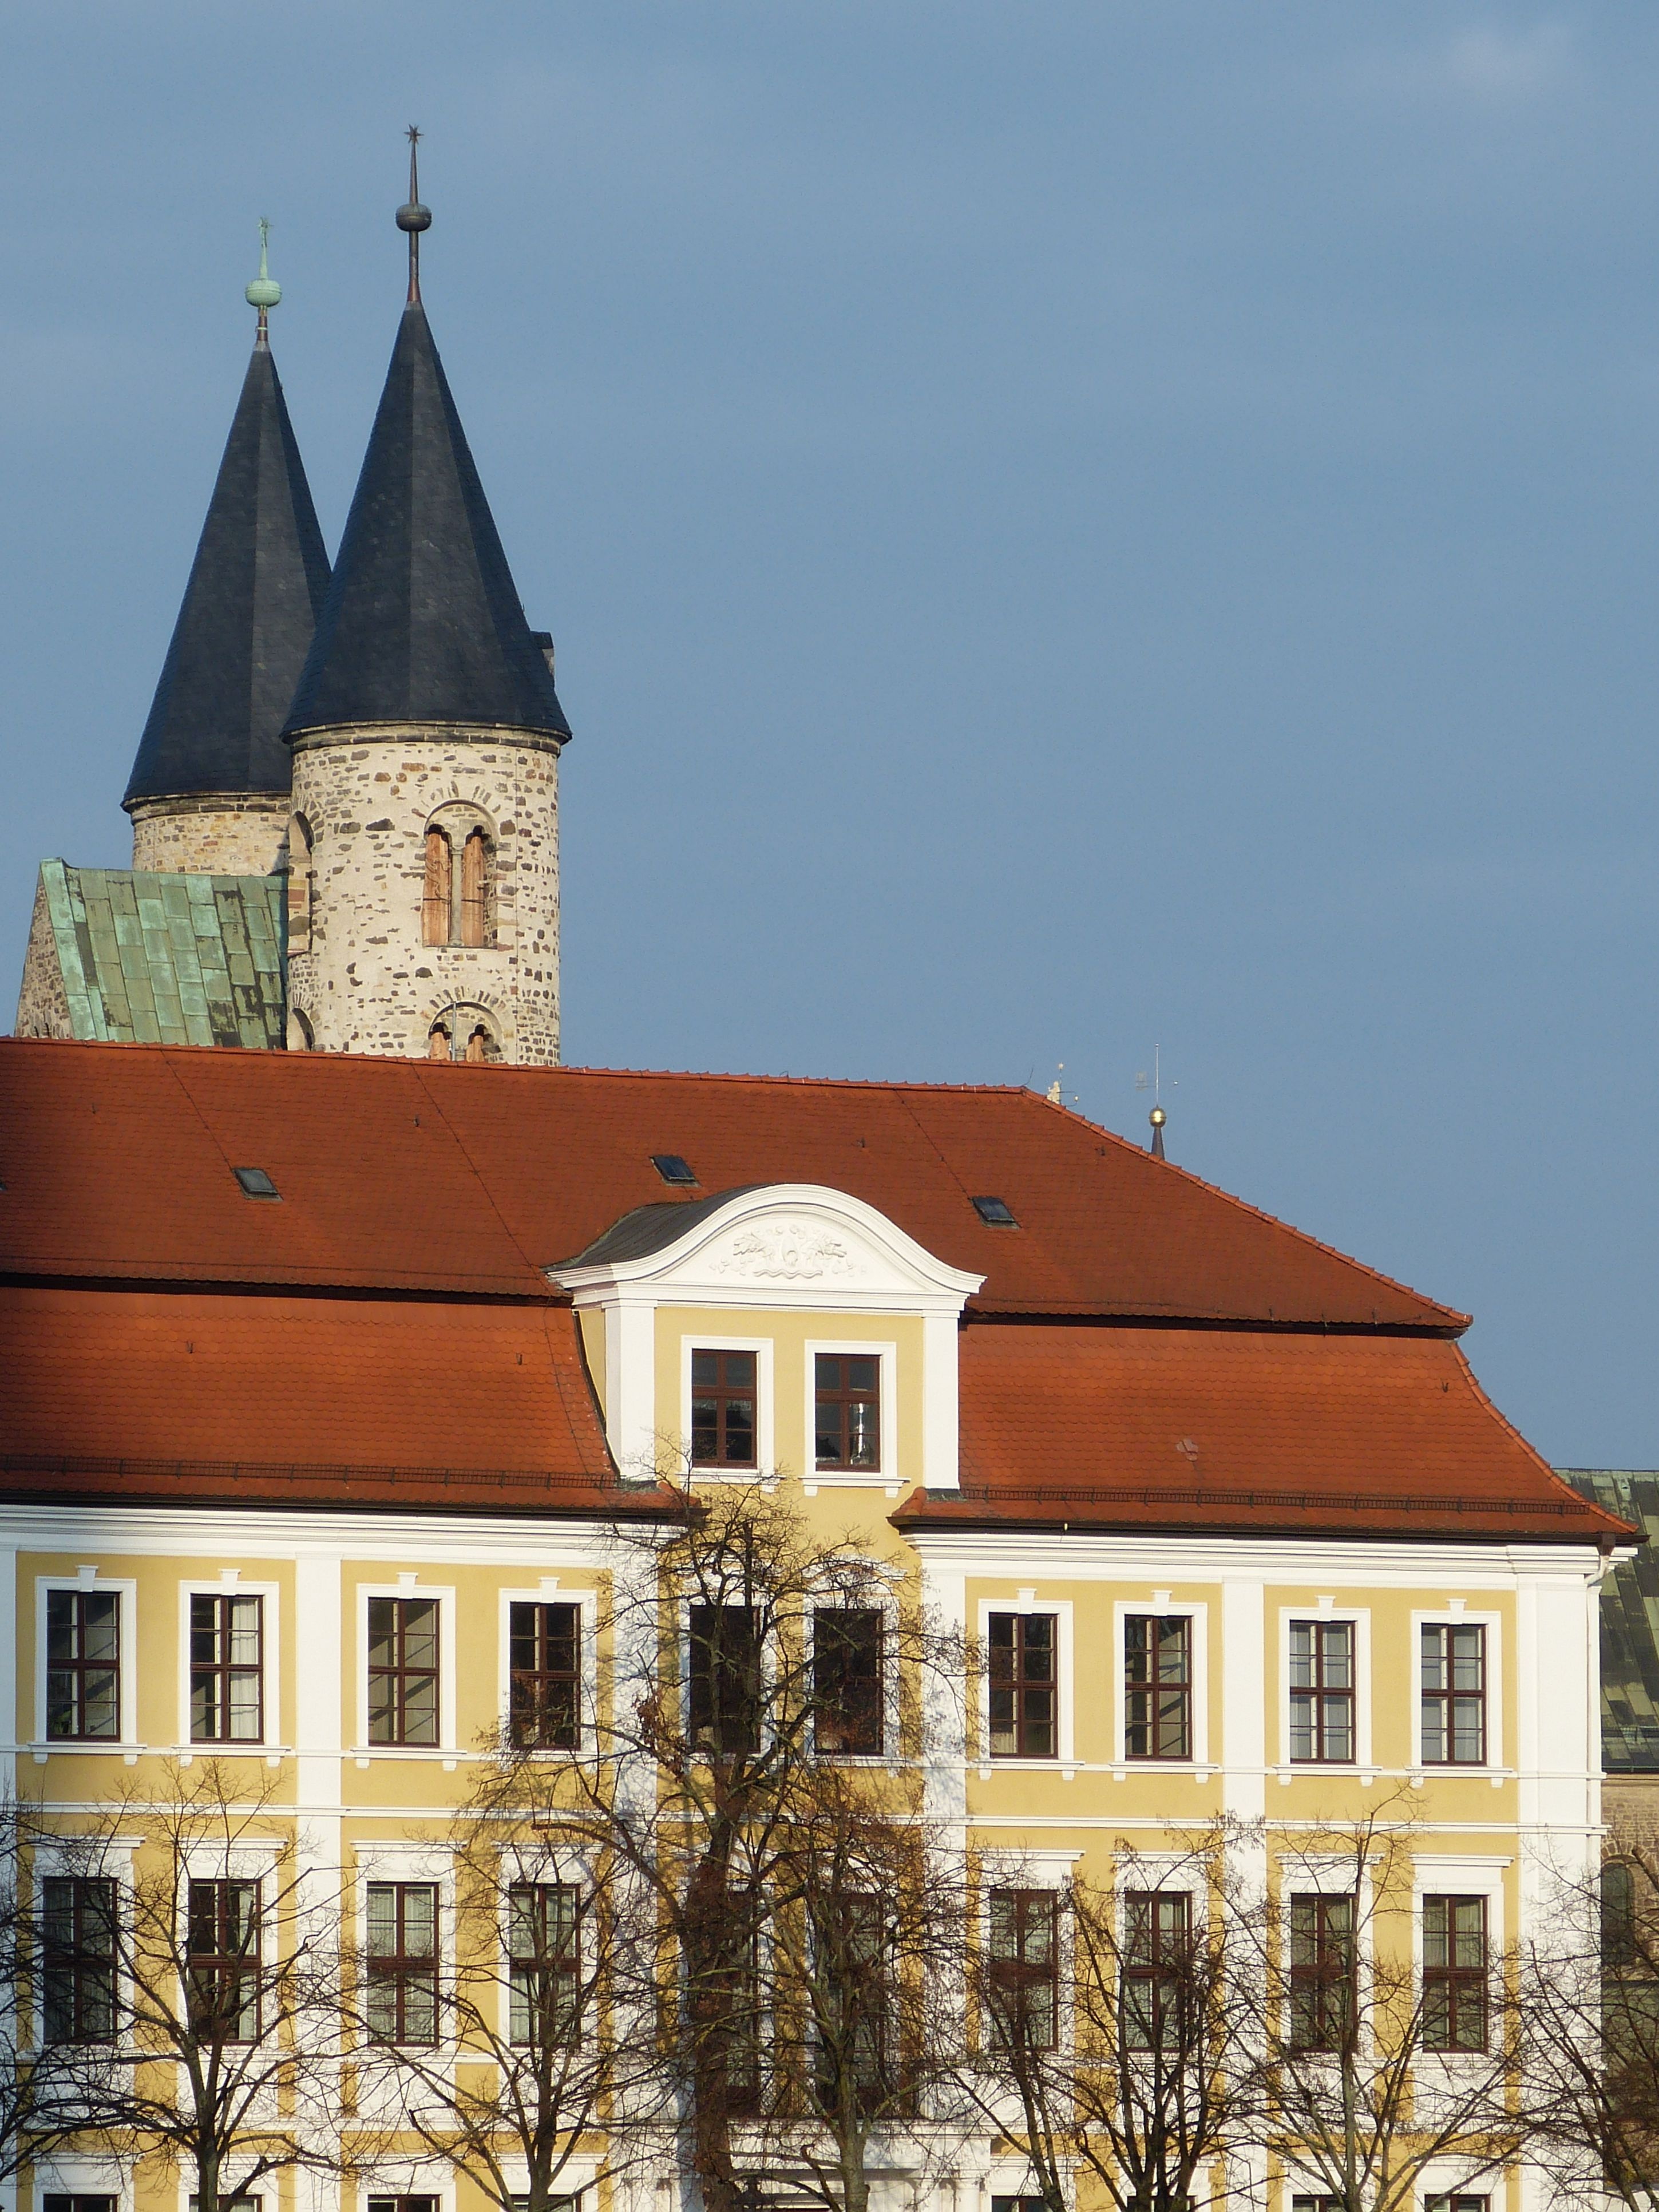
architecture, house, town, building, chateau, tower, space, landmark, facade, church, chapel, place of worship, old town, monastery, abbey, romanesque, estate, architectural style, historically, saxony anhalt, landtag, cathedral square, magdeburg